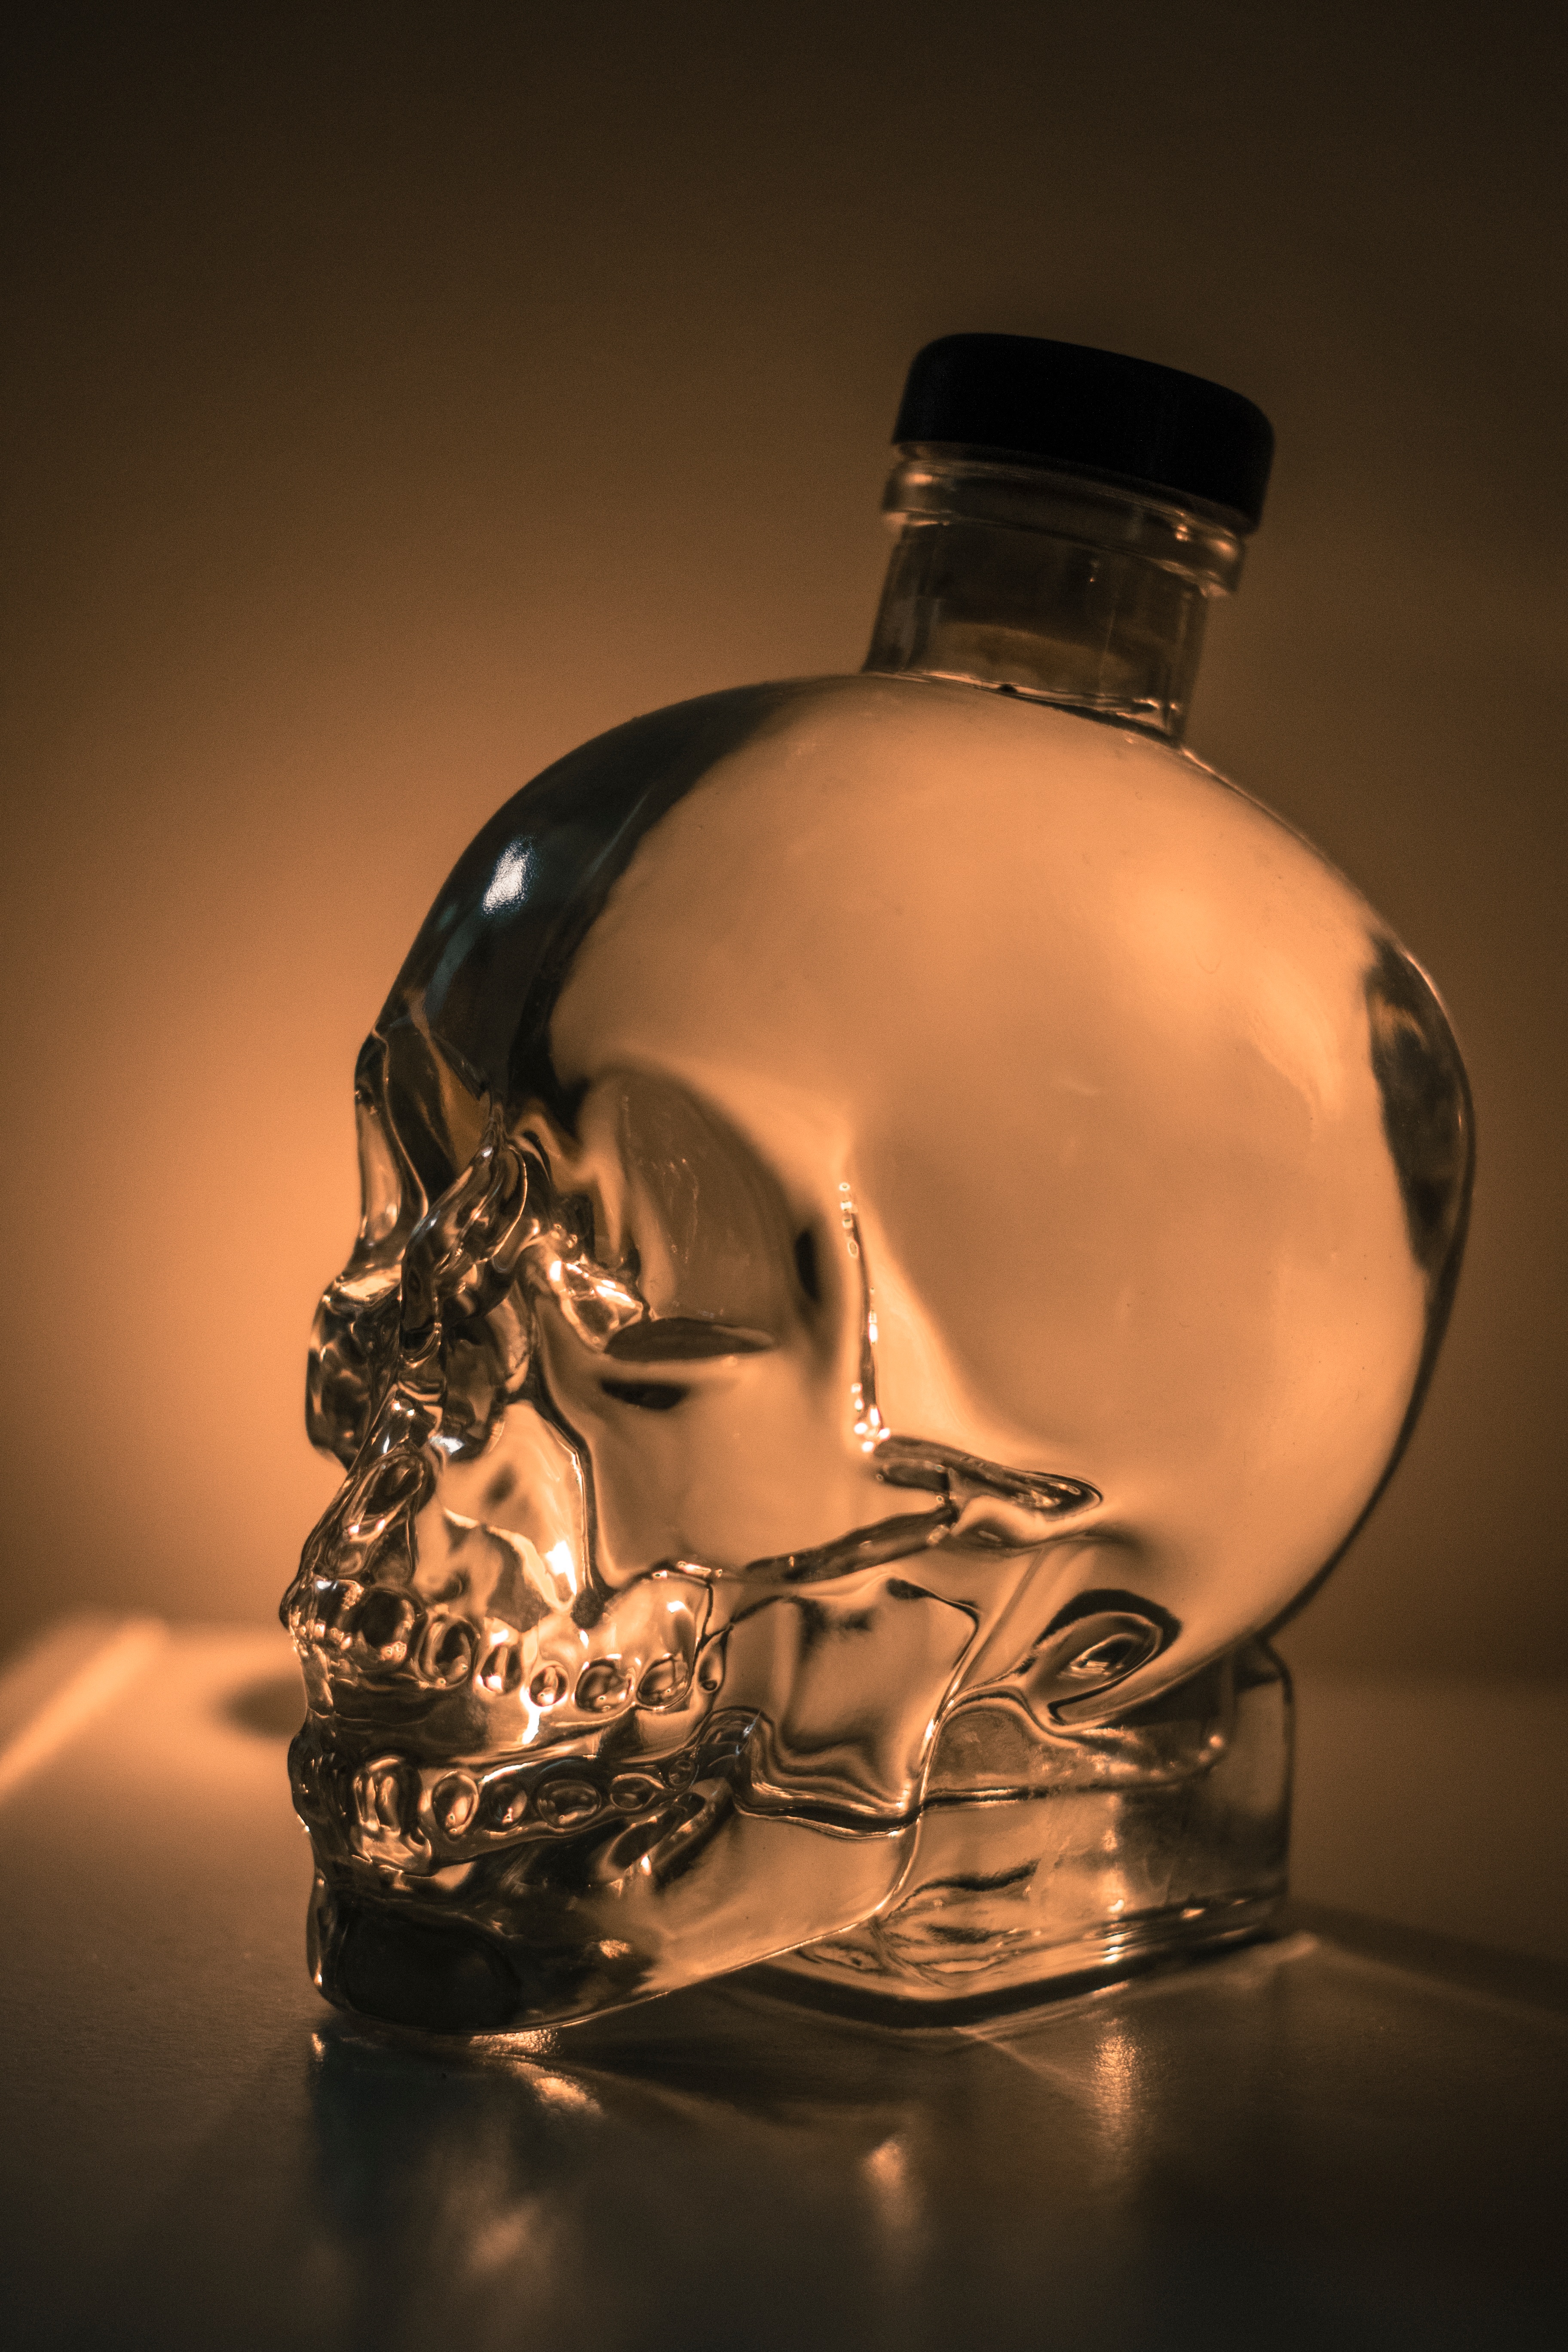
light, photography, glass, drink, darkness, bottle, lighting, close up, sculpture, macro photography, still life photography, distilled beverage, drinkware